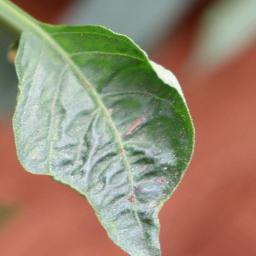
Label: mites_and_trips